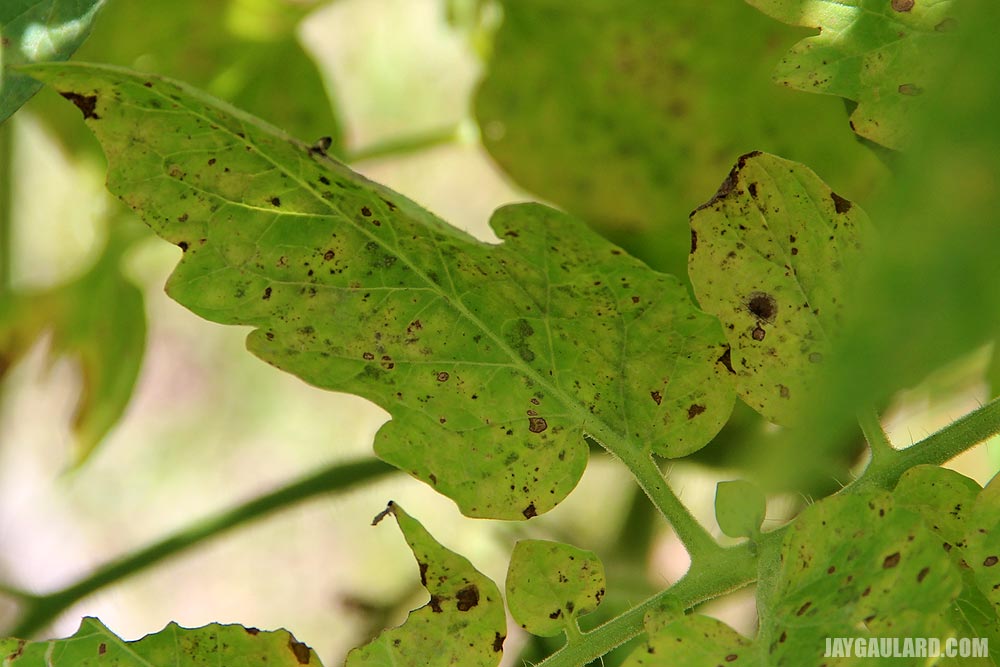
Labels: Tomato Septoria leaf spot, Tomato Septoria leaf spot